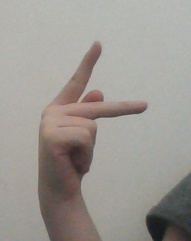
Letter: dha